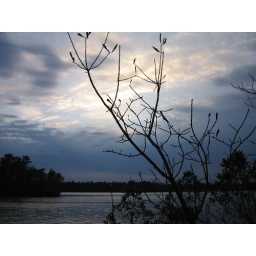
Odd cloud cover and sky shade over Lake Lenape in New Jersey.